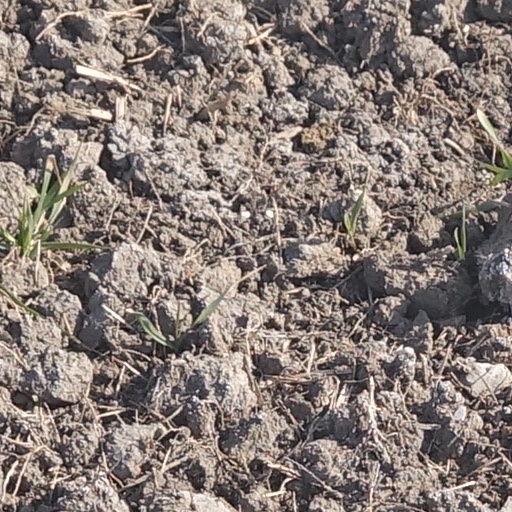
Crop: wheat